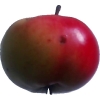
Label: Apple 11